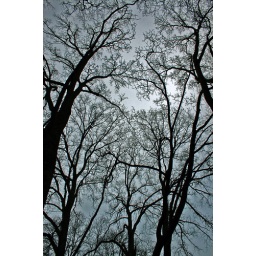
This was taken in the Oamaru Public Gardens, i was intrigued by the bare trees and the sillouhettes they made.